Toyota AE86

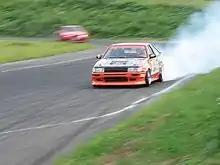
Shoji Nakazawa, drifting his 13B-powered AE86

While in production, the AE86 was a popular choice for showroom stock, Group A, and Group N racing, especially in rallying and circuit races. After production ended, many private teams continued to race the AE86, and it remains a popular choice for rallying and club races today.